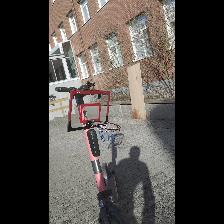
Label: NonHuman